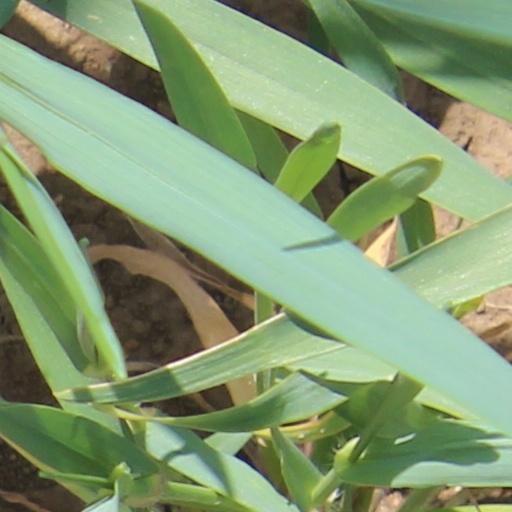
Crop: wheat